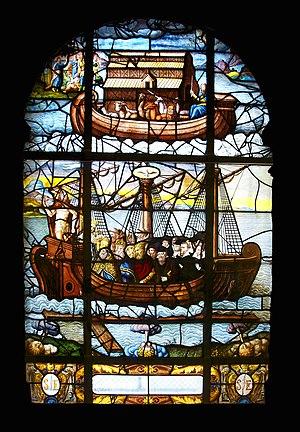
L'arche de Noé. le Vaisseau de l'Eglise.Vitrail. Eglise Saint-Etienne-du-Mont, Paris. Salle des catéchismes.